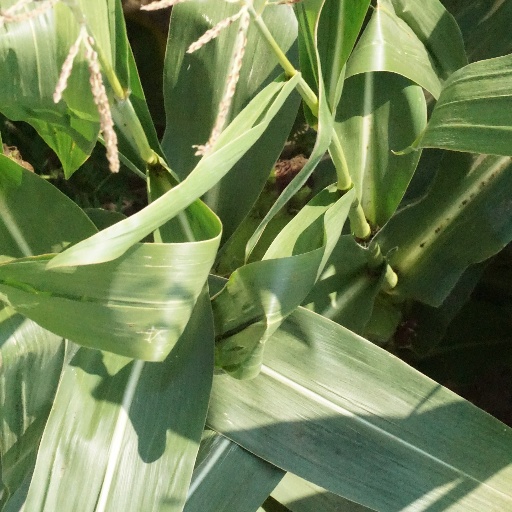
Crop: maize; corn